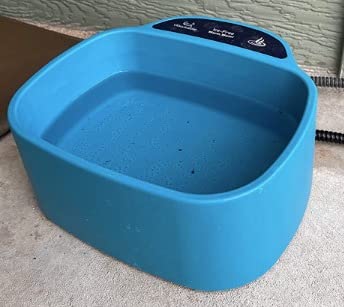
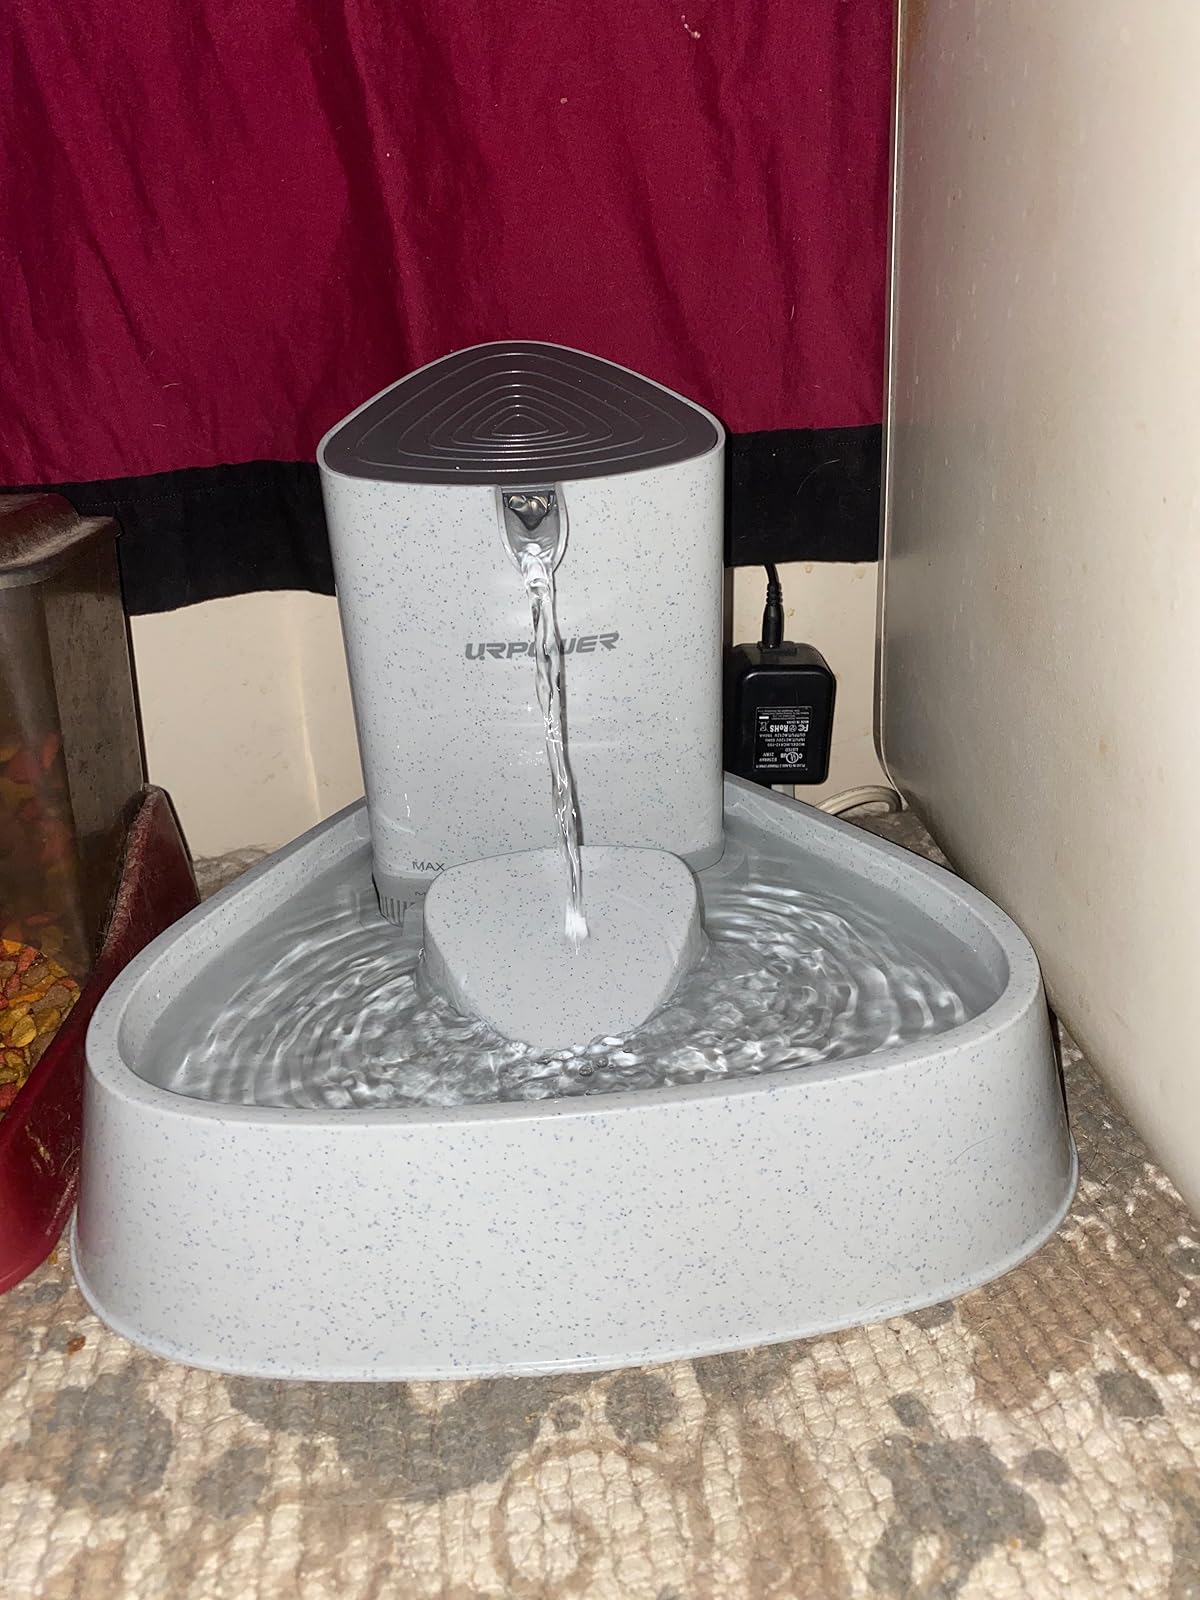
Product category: items_bowl
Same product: no